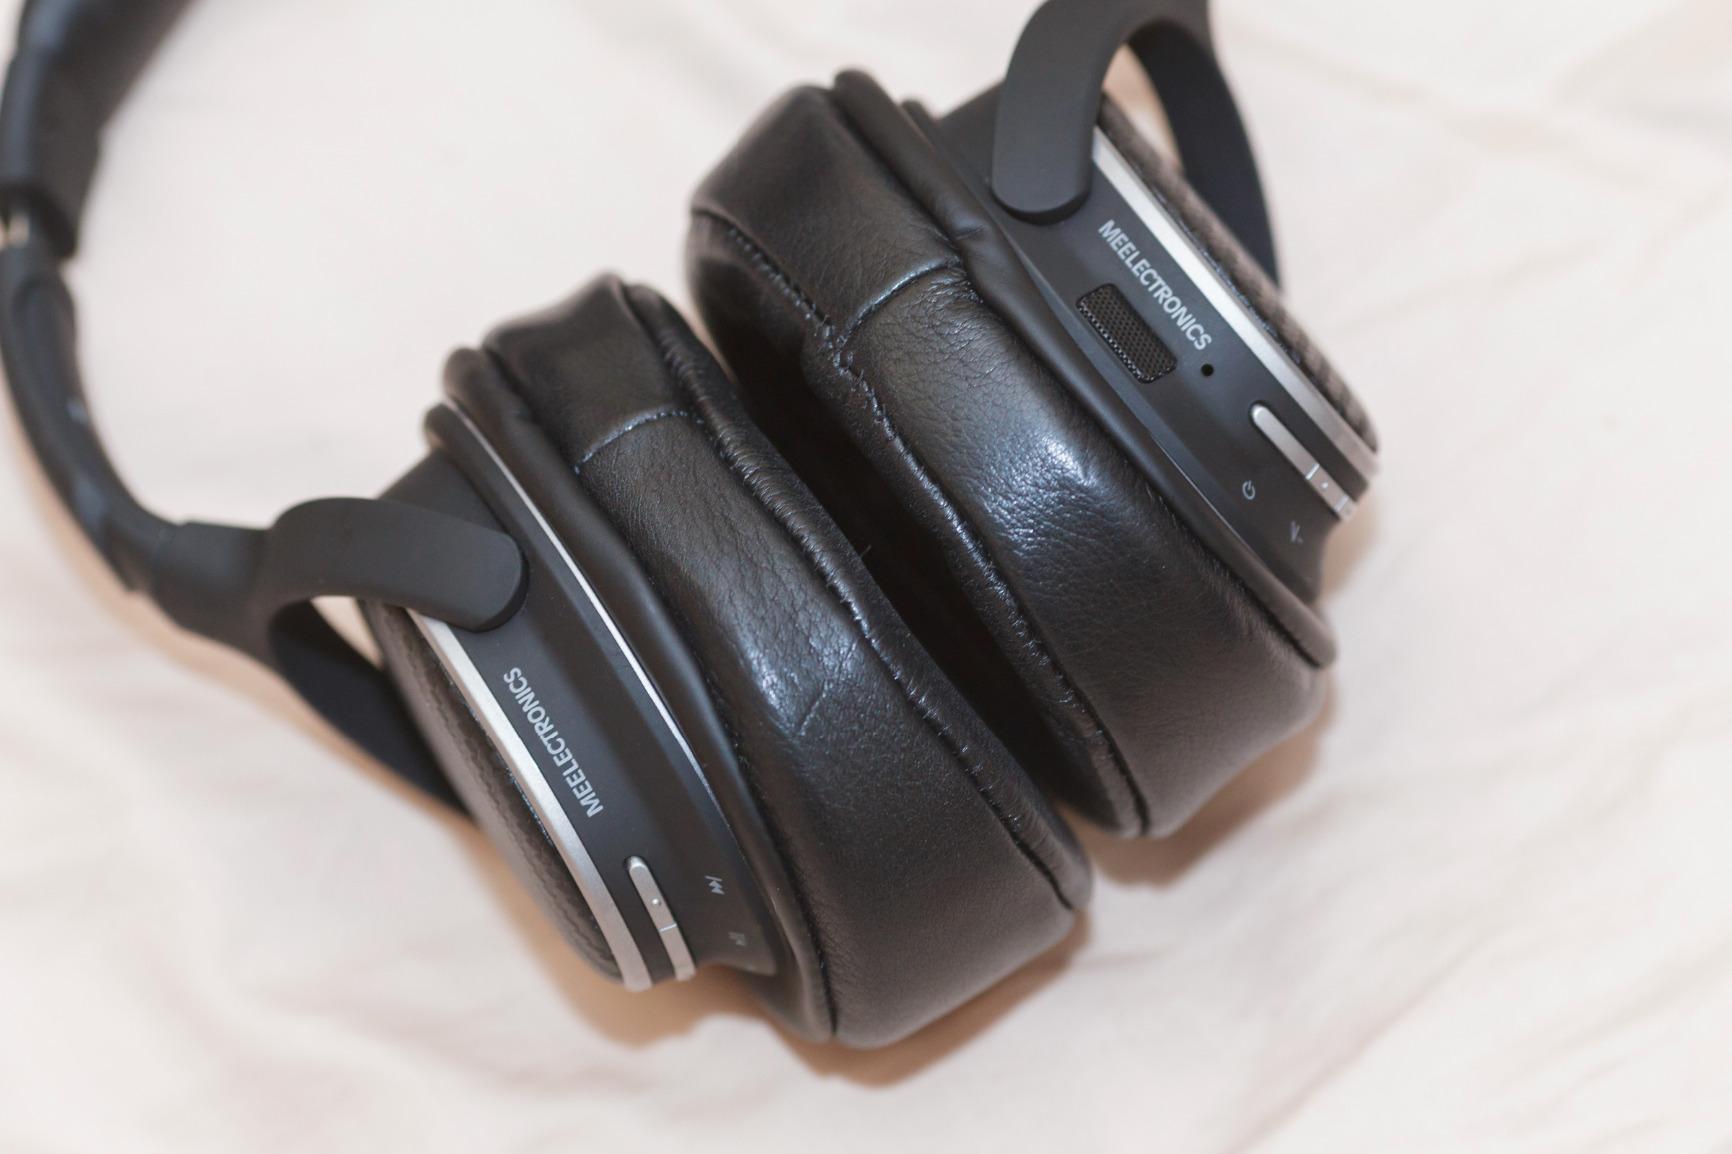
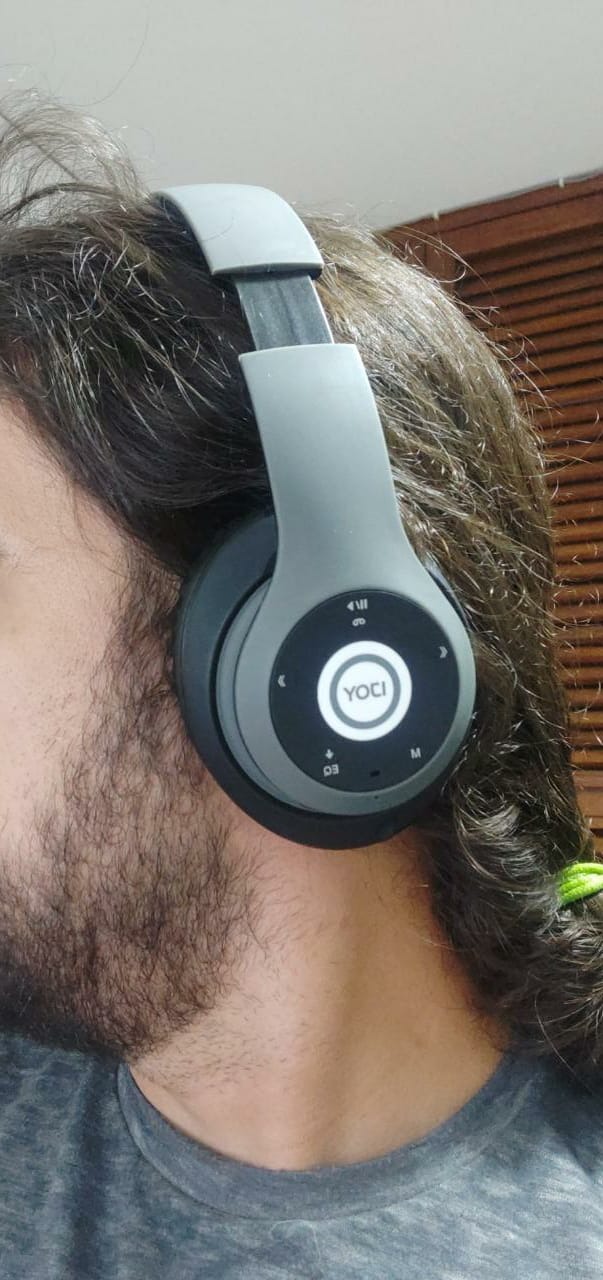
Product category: headphones
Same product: no